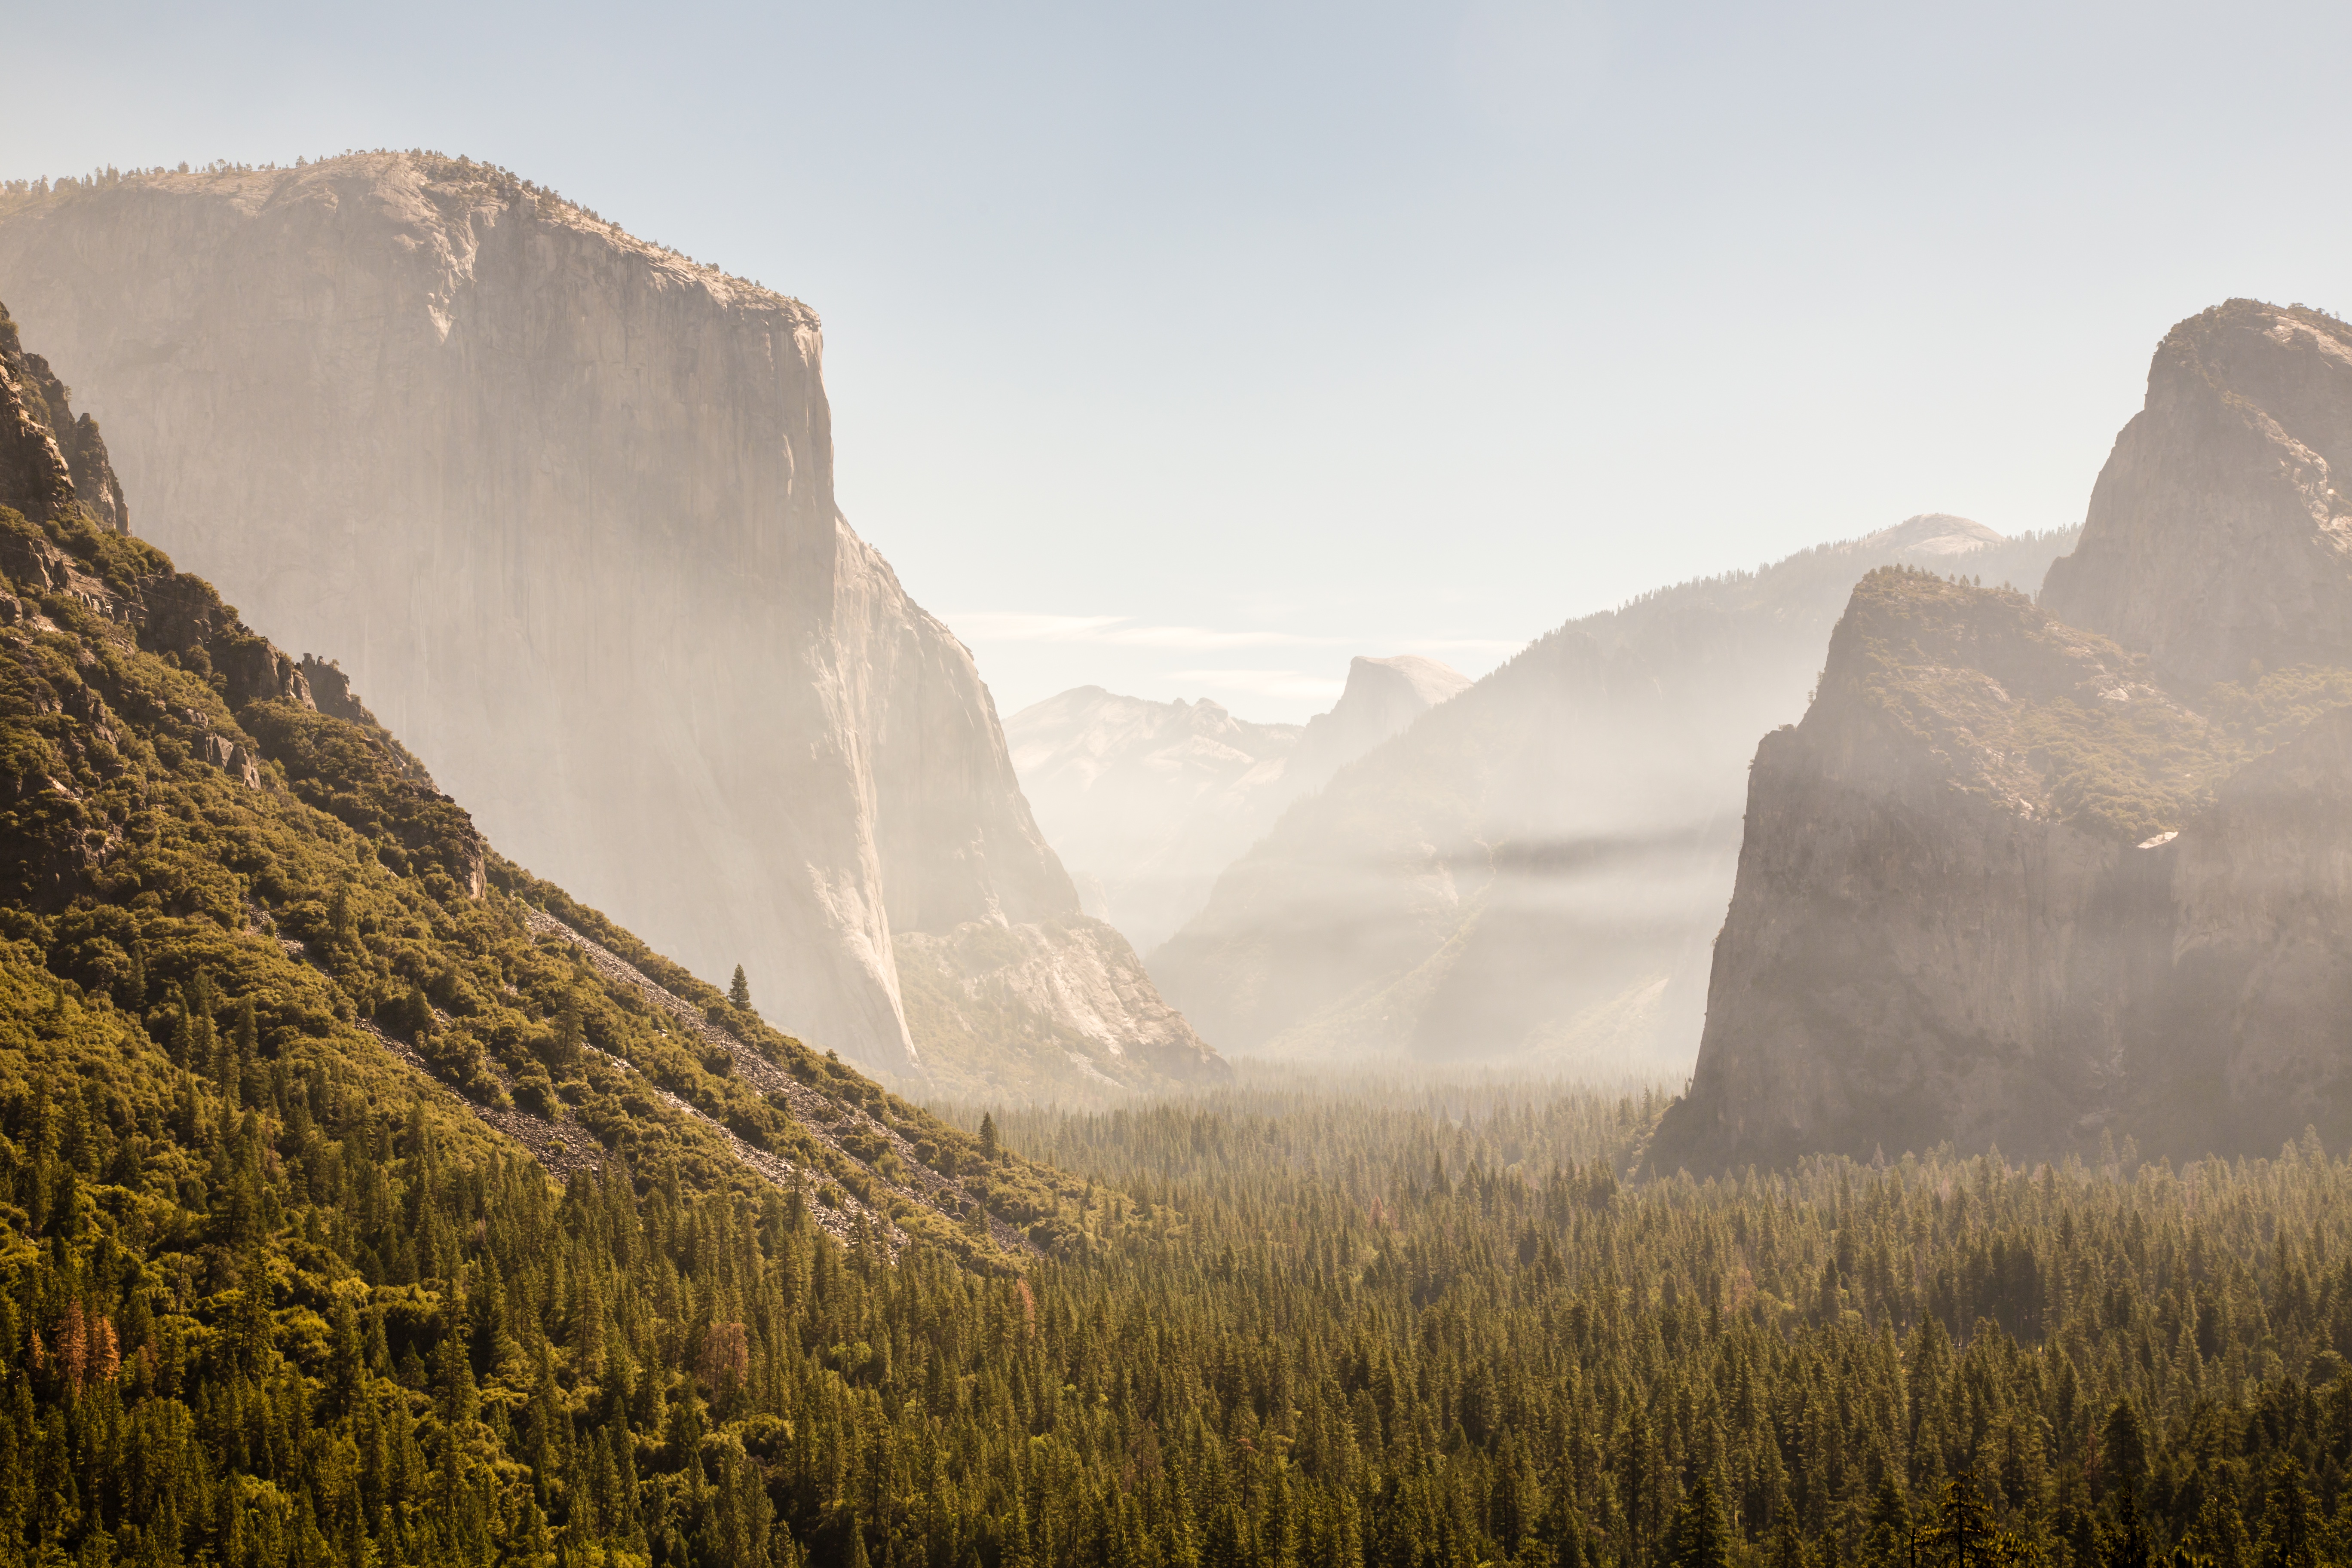
landscape, nature, rock, wilderness, mountain, cloud, mist, sunlight, morning, hill, lake, valley, mountain range, cliff, haze, terrain, ridge, geology, hazy, badlands, plateau, landform, geographical feature, atmospheric phenomenon, mountainous landforms